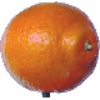
Label: Tangelo 1